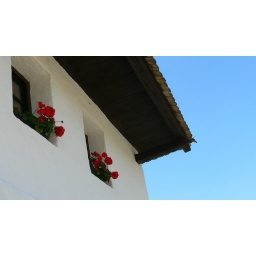
White house and red flowers by the window